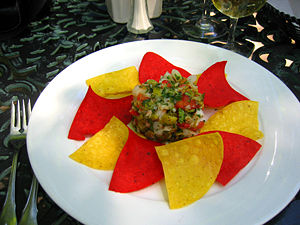
Ceviche
Ceviche med hummer, rejer og tortillachips.
Ceviche er en kold fiskesalat, der ofte består af frisk søtunge, rejer eller blæksprutte marineret med engelsk sovs, lime, koriander og løg. Retten er populær i de latinamerikanske lande, ingredienserne varierer efter region. Stammer fra Vicekongedømmet i Peru. En teori mener, at retten har fået navnet fra sproget quechua "siwichi".